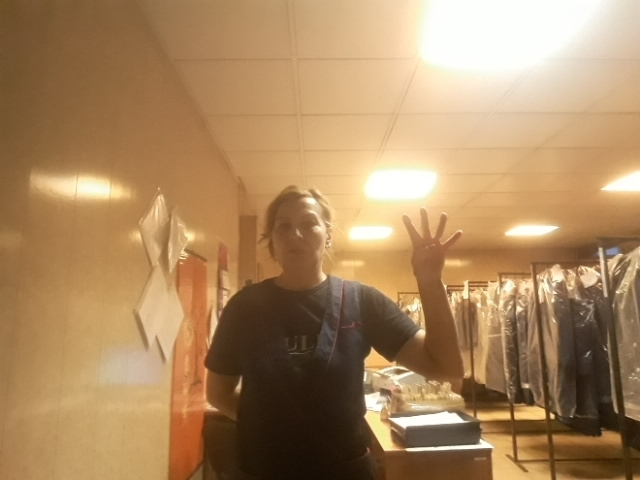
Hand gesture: four